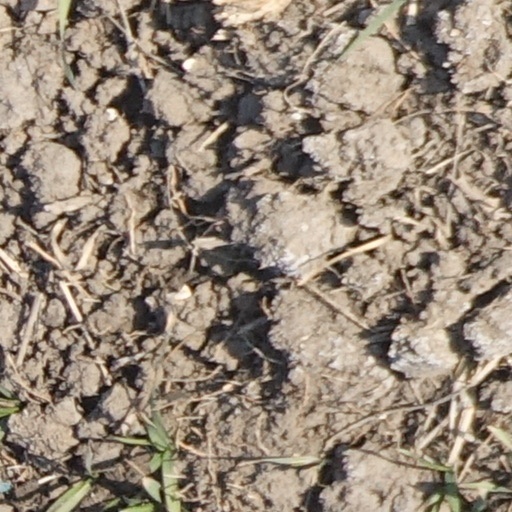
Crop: wheat